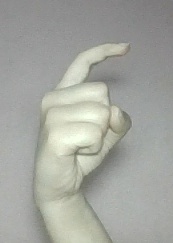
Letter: ra